Carrion crow

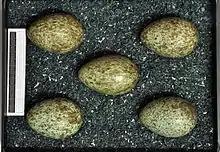
Eggs, Collection Museum Wiesbaden

Though an eater of carrion of all kinds, the carrion crow will eat insects, earthworms, other invertebrates, grain, fruits, seeds, nuts, small mammals, amphibians, fish, scraps and will also steal eggs. Crows are scavengers by nature, which is why they tend to frequent sites inhabited by humans in order to feed on their household waste. Crows will also harass birds of prey or even foxes for their kills. Crows actively hunt and occasionally co-operate with other crows to make kills, and are sometimes seen catching ducklings for food. Due to their gregarious lifestyle and defensive abilities, carrion crows have few natural predators. However, powerful raptors such as the Eurasian goshawk, peregrine falcon, Eurasian eagle-owl and golden eagle will readily hunt them, and crows can become an important prey item locally.